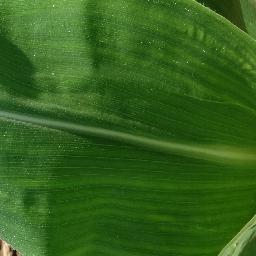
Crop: corn
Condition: (maize)_healthy